Henry Casimir I of Nassau-Dietz

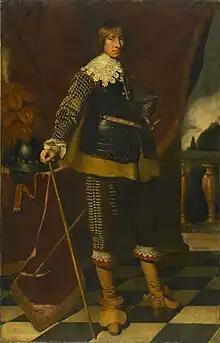
Portrait by Wybrand de Geest, c. 1632

Henry Casimir I of Nassau-Dietz (21 January 1612 – 13 July 1640) was count of Nassau-Dietz and Stadtholder of Friesland, Groningen and Drenthe.